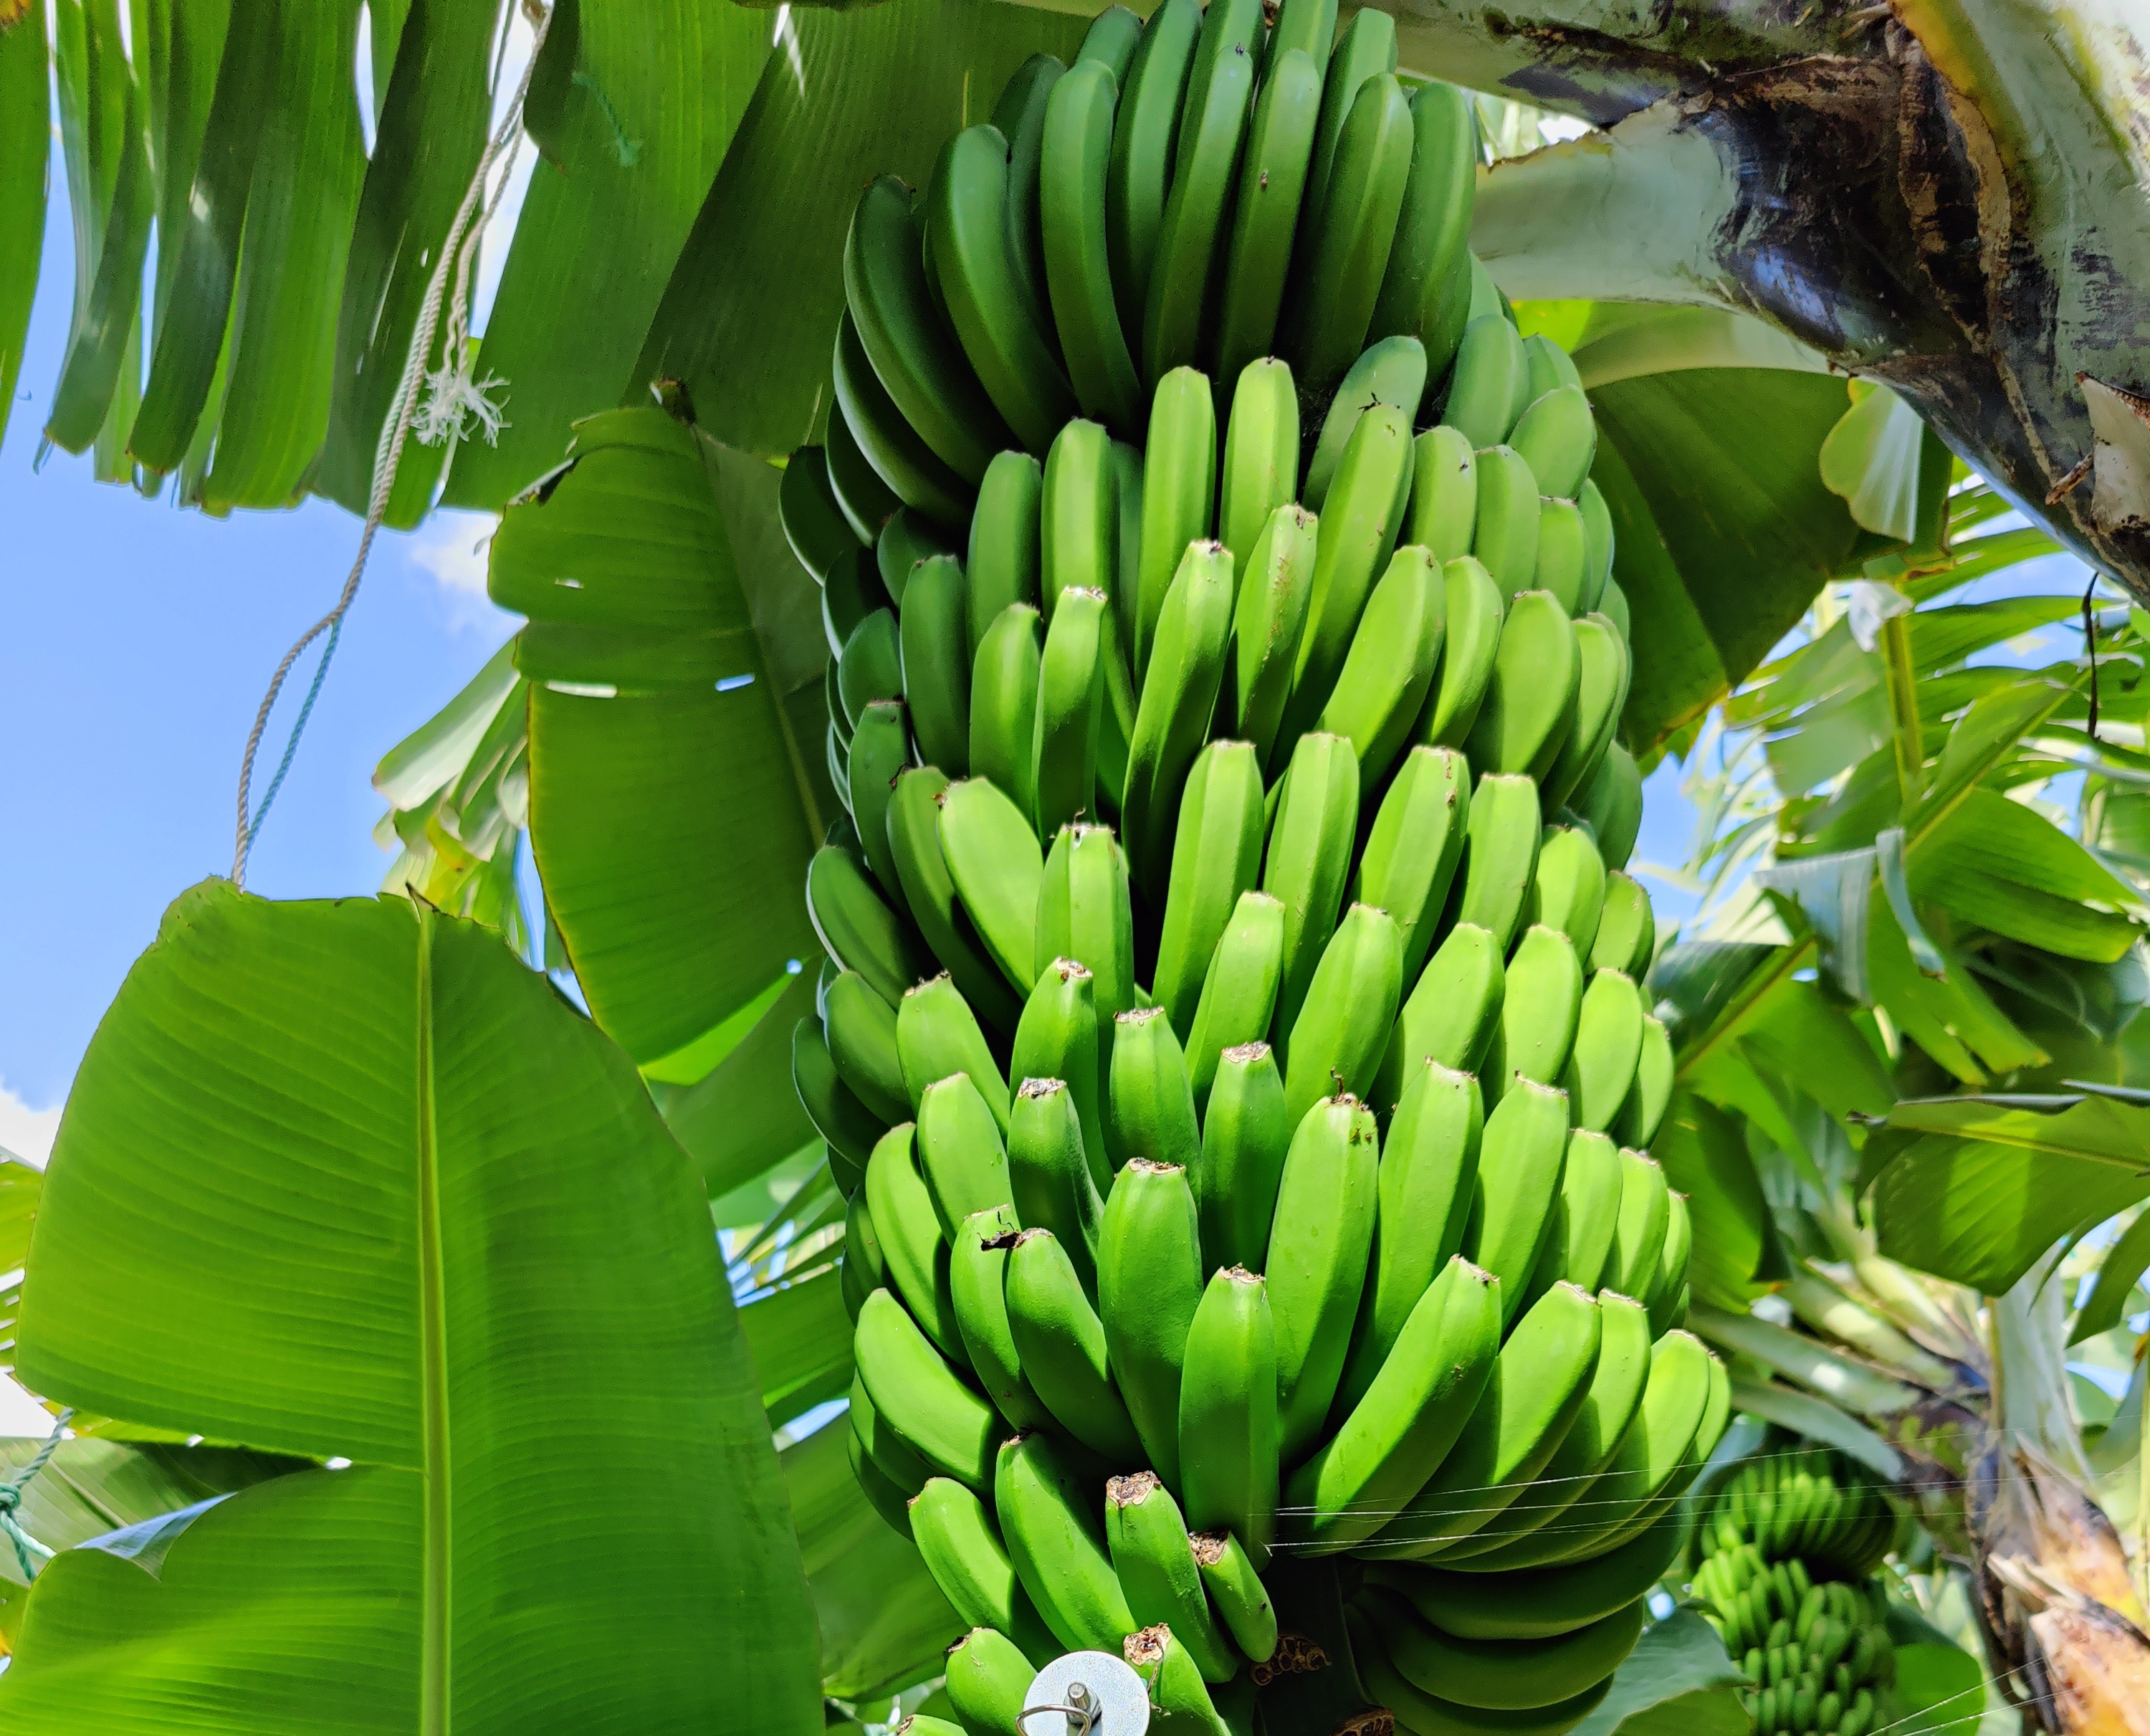
Label: Keep